Atmosphere of Uranus

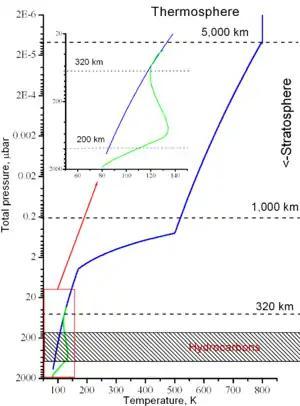
Temperature profiles in the stratosphere and thermosphere of Uranus. The shaded area is where hydrocarbons are concentrated.

In March 2025, NASA's research team published their findings on Hubble's two-decade long observation of Uranus from 2002 to 2022 (two decades on Earth is roughly equivalent to one season on Uranus which lasts 21 Earth years) as Uranus's south pole began moving towards darkness and its north pole began to point towards the Sun. This is the first time that astronomers were able to properly distinguish aerosol and methane concentration on Uranus when Hubble's Space Telescope Imaging Spectrograph (STIS) were pointed at Uranus for the first time in 2002.